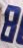
Number: 8